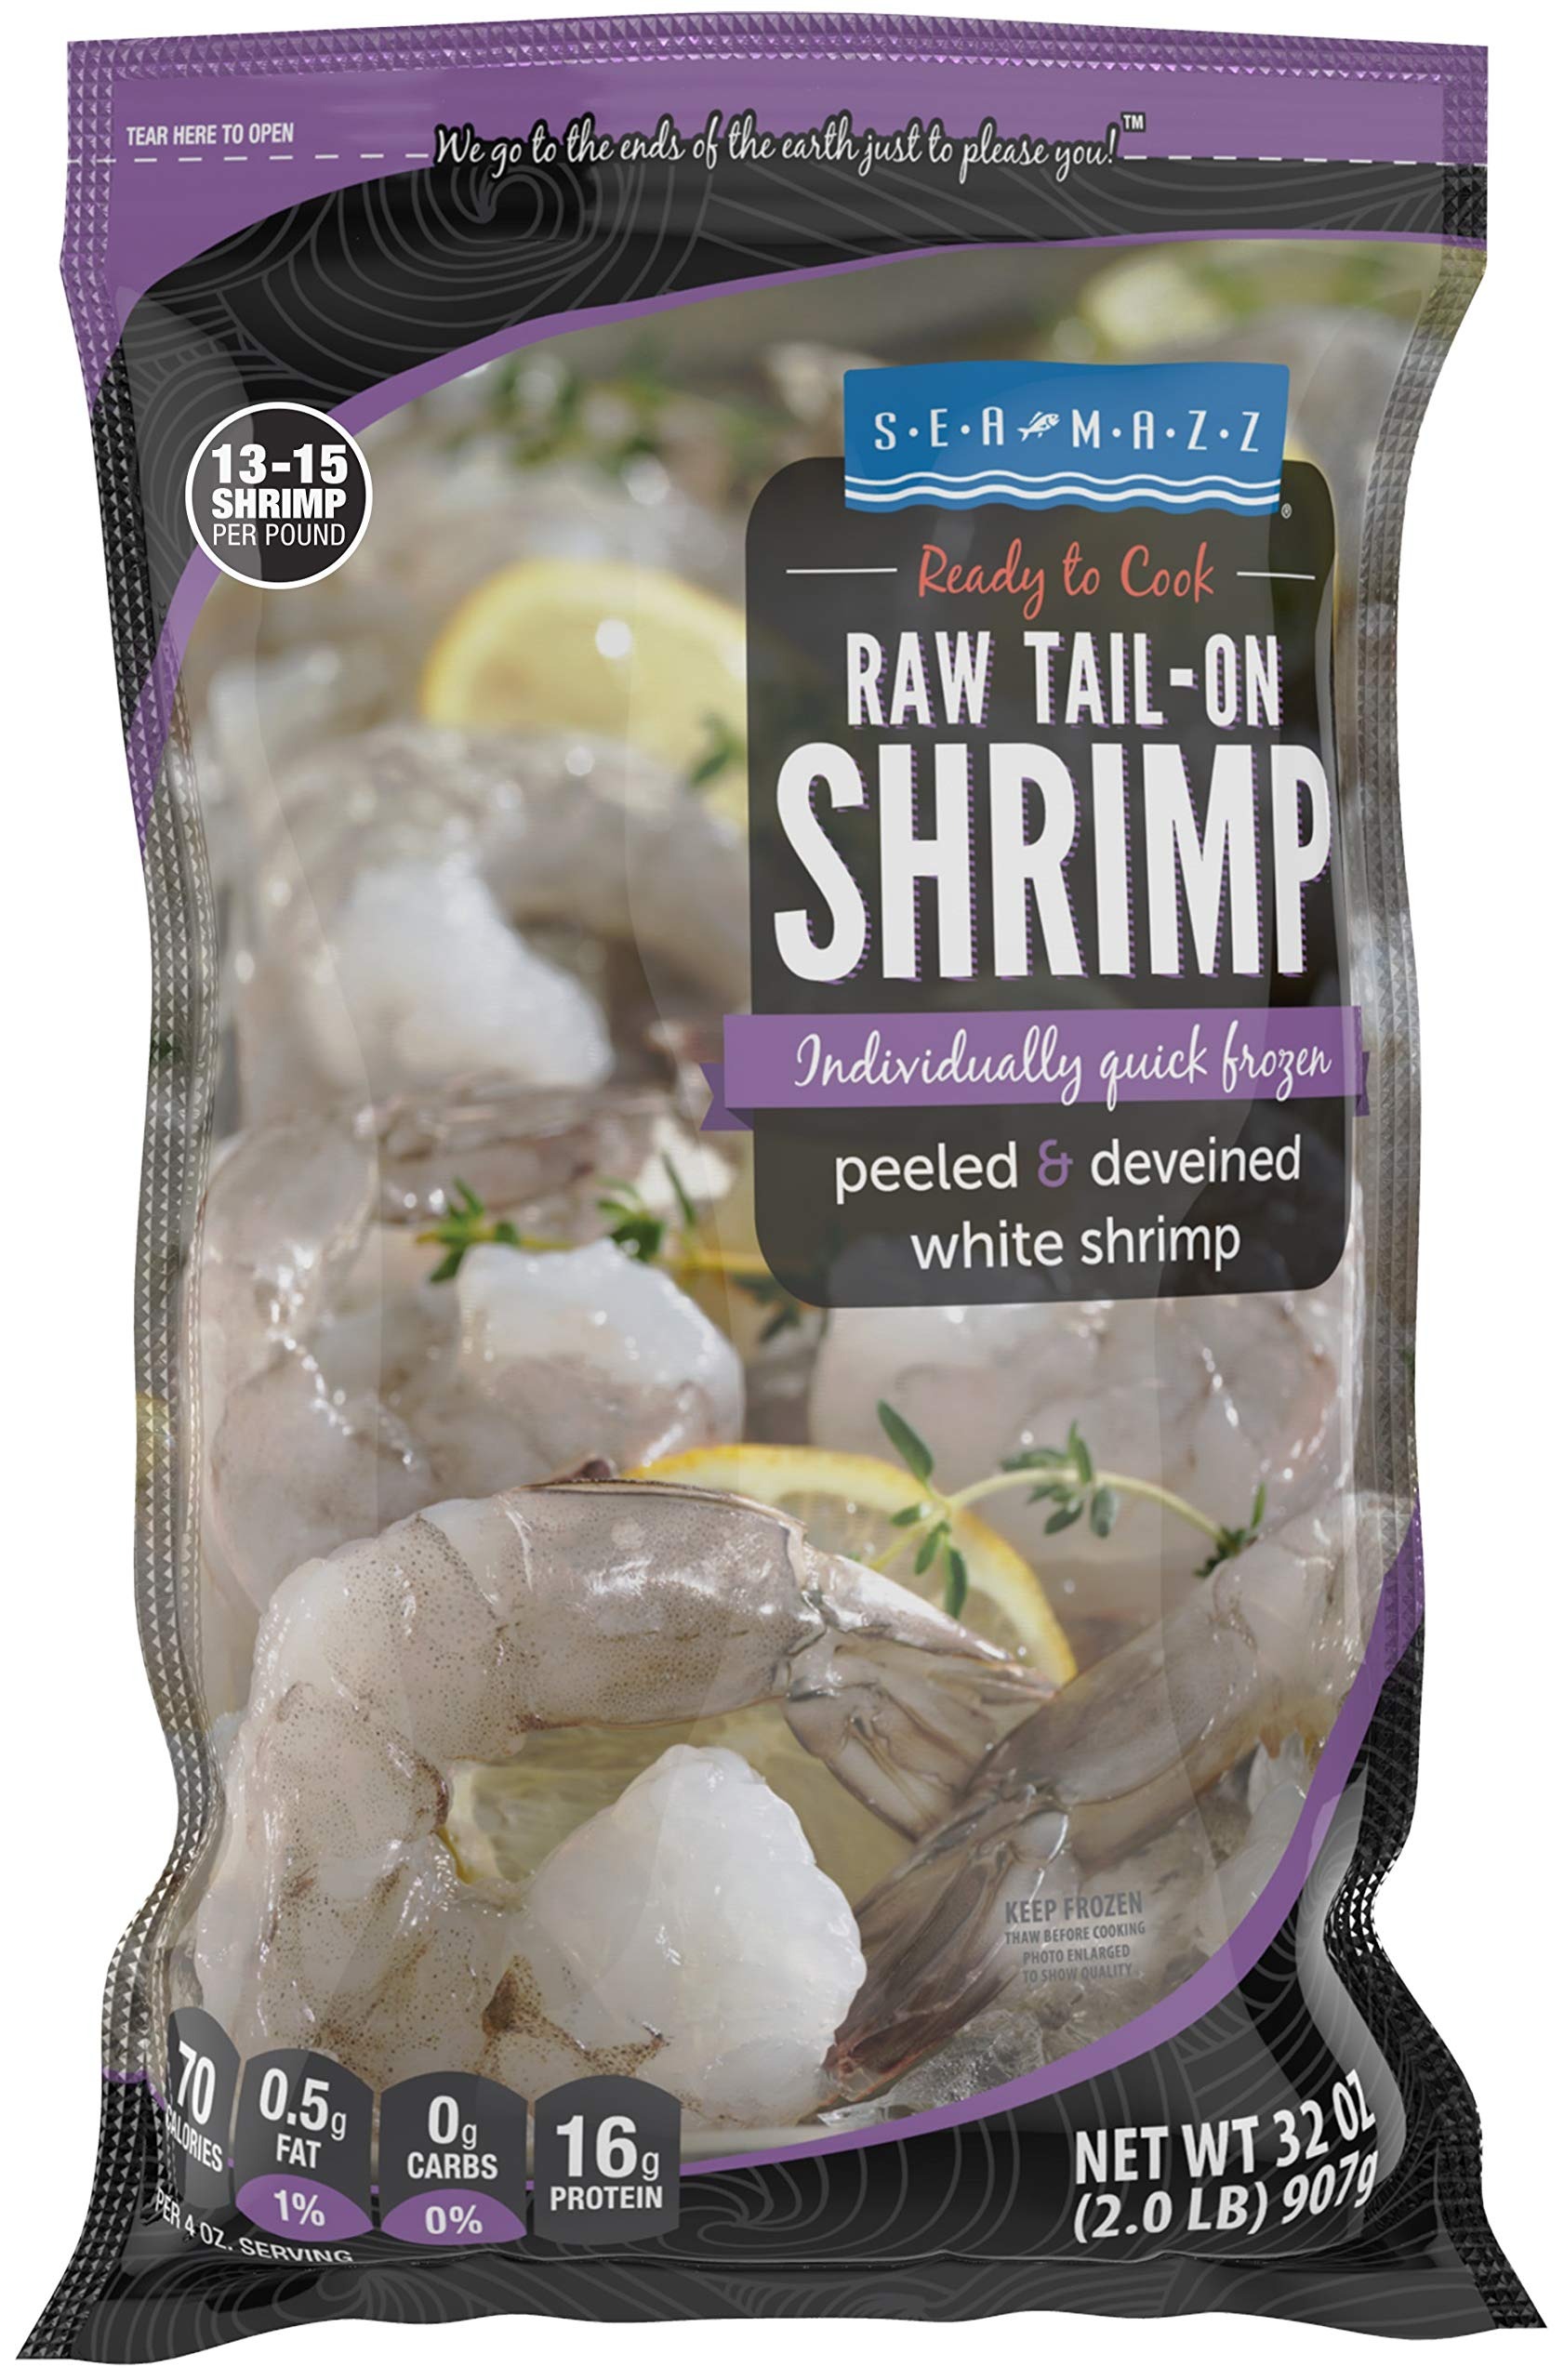
Item Name: Seamazz 13to 15 Peeled and Deveined Tail On Raw White Shrimp, 2 Pound - 10 per case.
Bullet Point: Country of Origin: Thailand
Product Description: The Seamazz Raw Tail On White Shrimp are peeled and deveined Pacific white shrimp. Low in calories and rich in protein and minerals, these raw shrimp are sure to be an instant hit with health conscious customers. These shrimp can be served in a wide variety of entrees and are great for plate presentations. Ideal for restaurants, cafes, diners, and hotels, this bulk case comes with 10 bags of Seamazz raw white shrimp.
Value: 320.0
Unit: Ounce

Price: 271.685